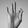
ASL letter: F